Star Trek: Deep Space Nine: Dominion Wars

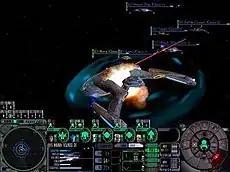
Gameplay in "Dominion Wars". The player is currently controlling several Dominion and Cardassian ships attacking a Federation ship.

Gameplay is a mix between real-time tactics and space combat simulation. The game allows simultaneous control of up to six different ships from any of the four main combatant powers in the Dominion War - the Federation, the Klingons, the Cardassians and the Dominion. Missions include both primary and secondary objectives that allow a multitude of solutions for completion. To this end, before most missions, player may choose their ships, captains and accessories from a range of available personnel and ship classes.